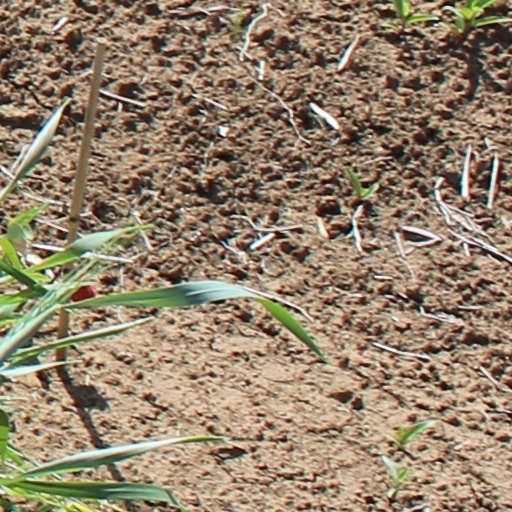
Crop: wheat